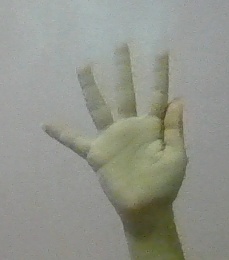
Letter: sheen